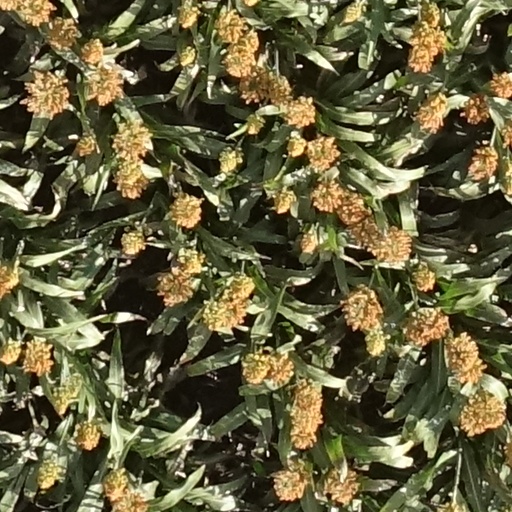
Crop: sorghum